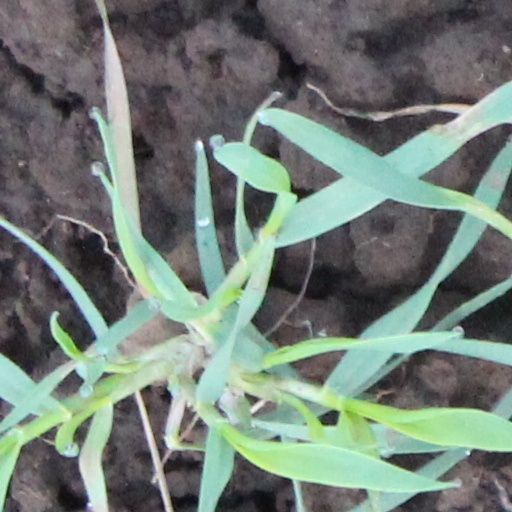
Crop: wheat